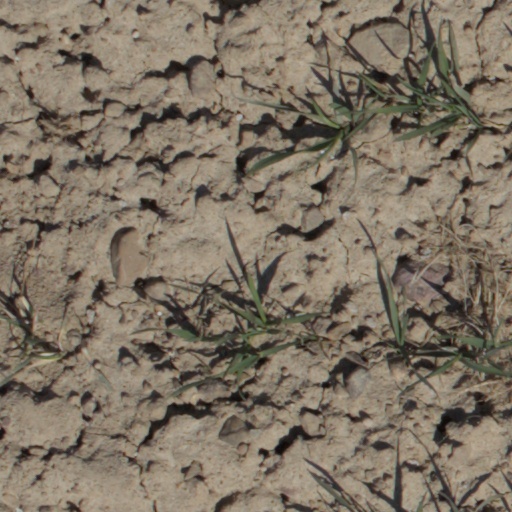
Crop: wheat